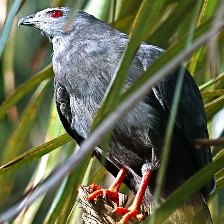
Species: CRANE HAWK
Scientific name: GERANOSPIZA CAERULESCENS